Love in the Present Tense

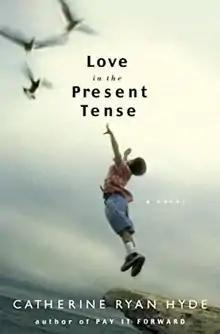
First edition (US)

Love in the Present Tense is a novel by Catherine Ryan Hyde, released in 2006.